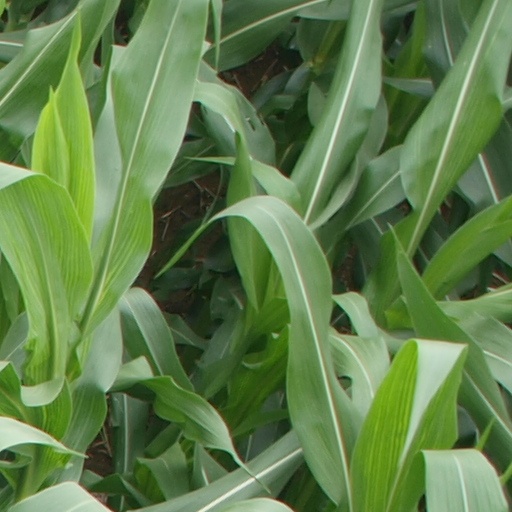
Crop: maize; corn